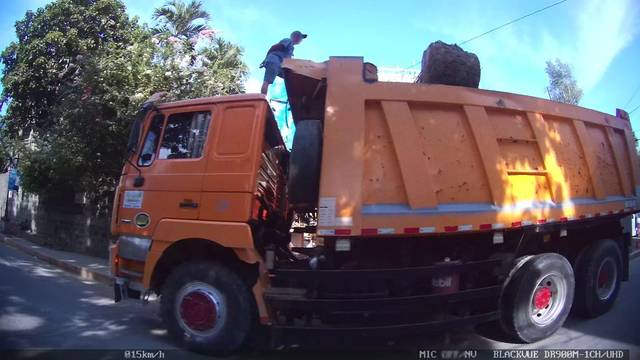
Region: Philippines
Coordinates: 14.612, 121.0